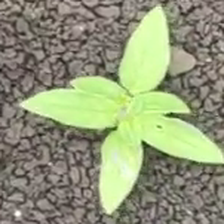
Weed species: Lamber_Quarter_plant(Chenopodium )